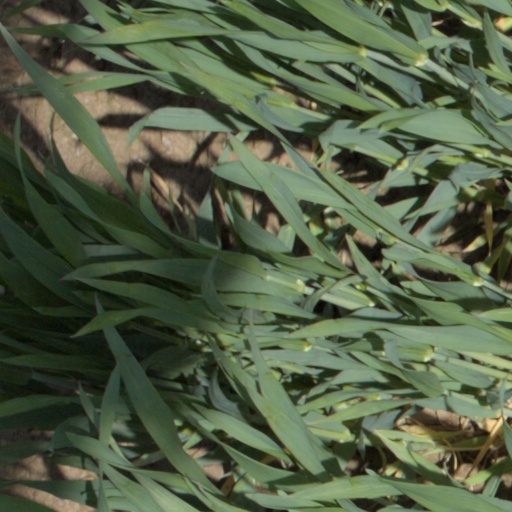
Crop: wheat